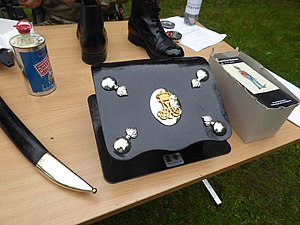
Den Kongelige Livgarde / Vedligeholdelse af vagtudrustning
En gejlet vagttaske.
Den Kongelige Livgarde, i daglig tale Livgarden, blev oprettet af Frederik 3. den 30. juni 1658. Ud over at fungere som kongefamiliens ceremonielle vagtkorps er Livgarden også et infanteriregiment, der indgår i Hæren.